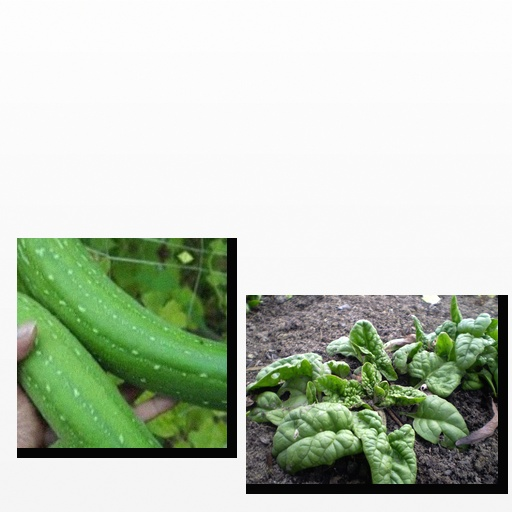
Food items: sponge_gourd, spinach